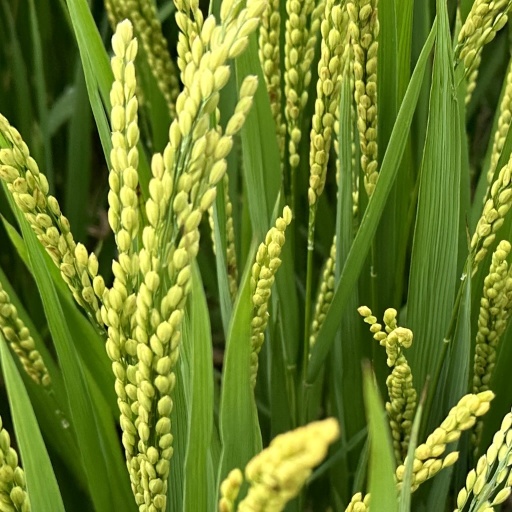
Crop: rice